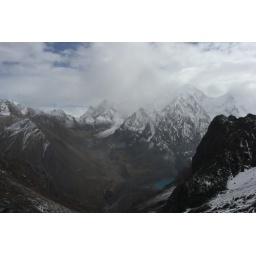
The clouds clear just in time. Siula Grande Valley from the San Antonio Pass.